Answer in natural language. Considering the relative positions, is abstract painting in a black frame (marked C) above or below Doorway (marked A)? Choose between the following options: below or above
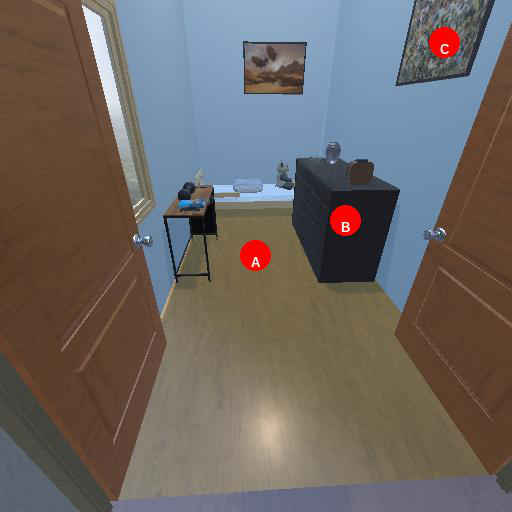
<answer>above</answer>